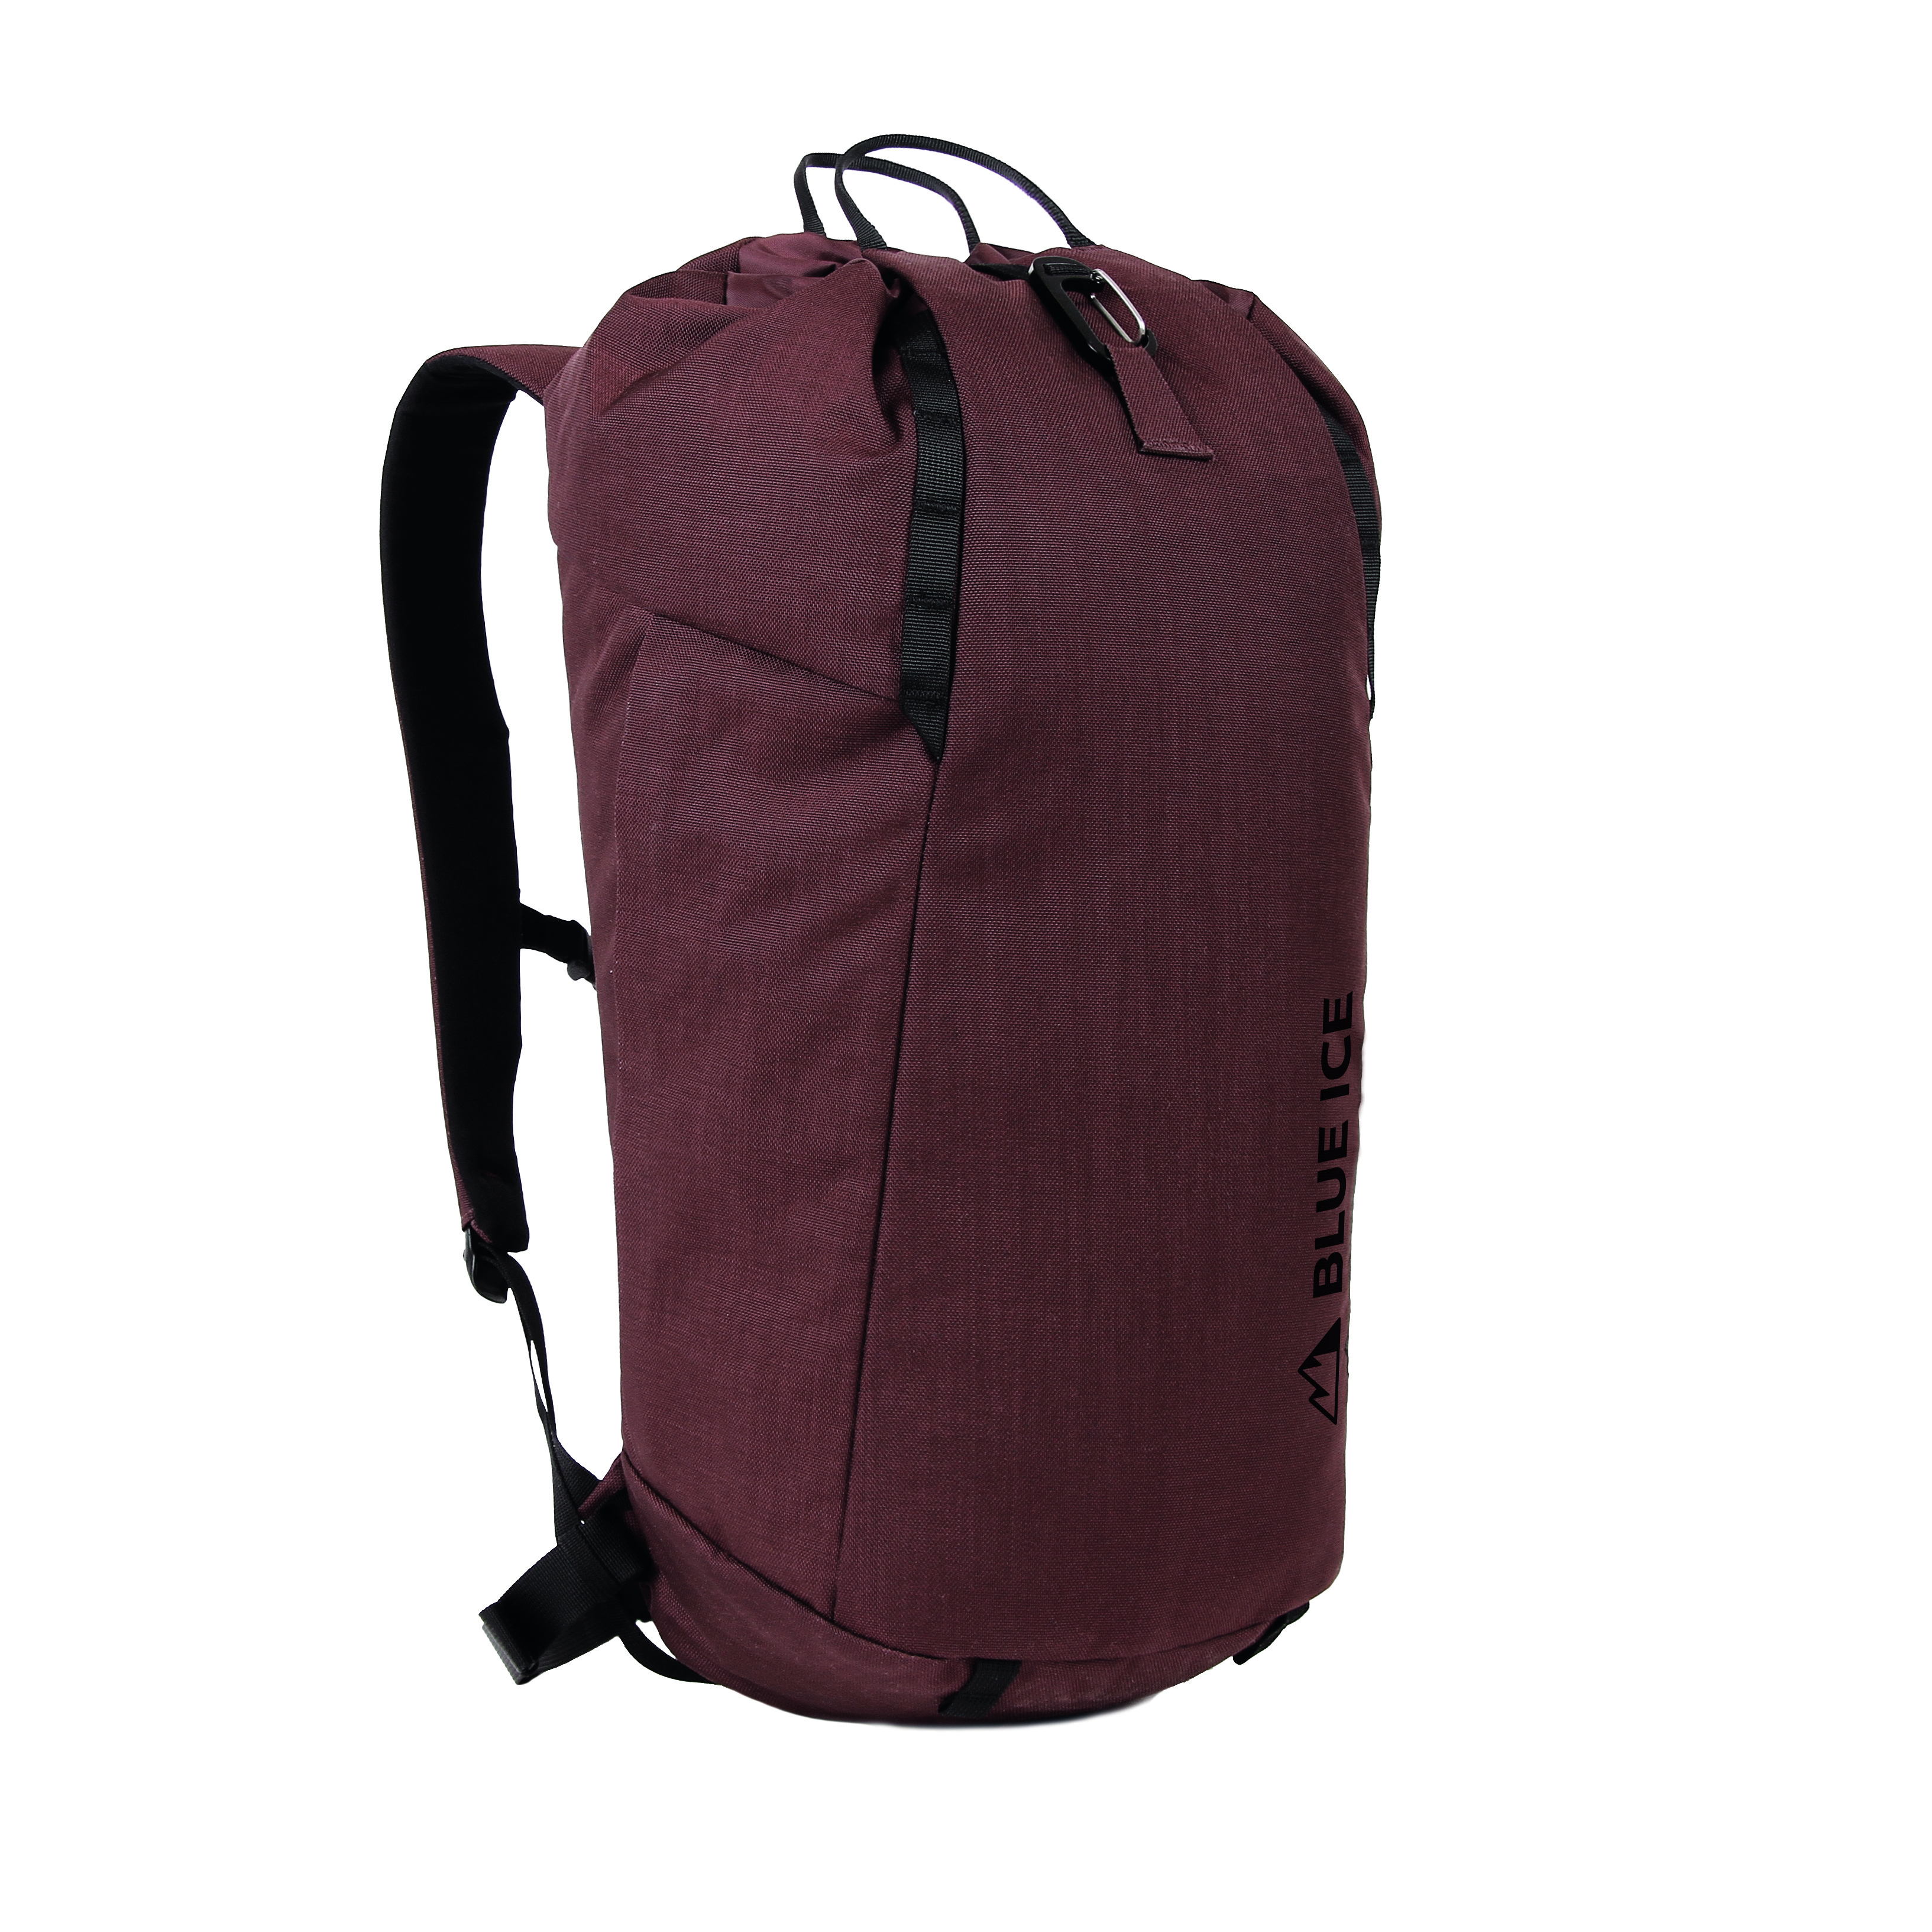
Wadi 22L Pack
Blue Ice Wadi 22 Pack: Your Ultimate Adventure Companion Discover the perfect blend of functionality and style with the Blue Ice Wadi 22 Pack. Designed for outdoor enthusiasts, this versatile backpack is ideal for day hikes, climbing, and urban adventures. With a sleek design and durable construction, the Wadi 22 Pack ensures you stay organized and comfortable on the go. Key Features Lightweight Design: Weighing just 500g, it offers maximum mobility without compromising on durability. Spacious Capacity: The 22-liter volume provides ample space for all your essentials, from hydration systems to climbing gear. Durable Material: Made from high-quality, weather-resistant fabric to withstand the toughest conditions. Comfortable Fit: Ergonomic shoulder straps and a breathable back panel ensure all-day comfort. Easy Access: Features a top-loading design with a secure drawstring closure for quick and easy access to your gear. Elevate your outdoor experience with the Blue Ice Wadi 22 Pack, where innovation meets adventure. Whether scaling peaks or exploring cityscapes, this pack is your reliable partner in every journey.
Brand: Blue Ice
Category: Luggage & Bags > Backpacks > Hiking Backpacks